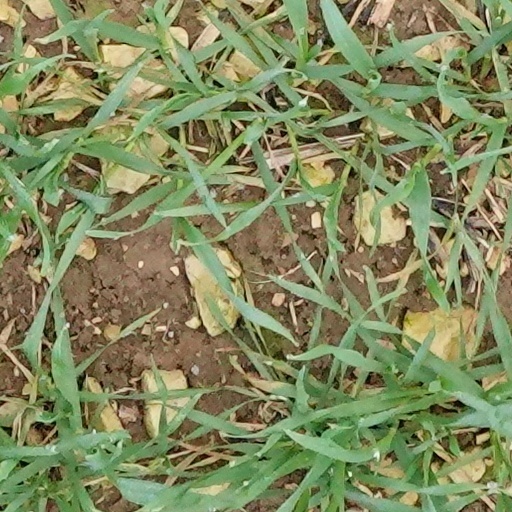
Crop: wheat